Elza Polak

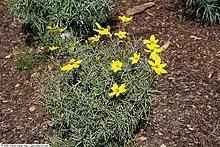
"Coreopsis verticillata" 'Zagreb', developed by Polak

In the immediate aftermath of the Liberation of Yugoslavia, Polak worked for the Yugoslav Ministry of Agriculture and as a high school principal in Brezovica. In 1947, she was employed by the Faculty of Agriculture in Zagreb. Starting in 1955, Polak worked on the development of new sorts of ornamental plants, including four new sorts of gladioli. She worked on other perennial plants as well, creating . She became a full professor in 1962, teaching vegetable farming, floriculture, and production of ornamental plants. Polak was one of the founders of the Horticultural Association of Croatia and of the interdisciplinary postgraduate program of landscape architecture. From 1966, she was a member of the International Hardy Plants Union. She retired in 1970.